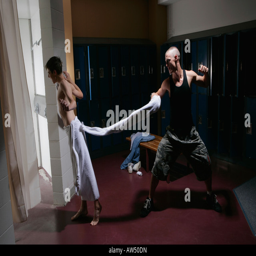
man snapping towel at other man in the locker room